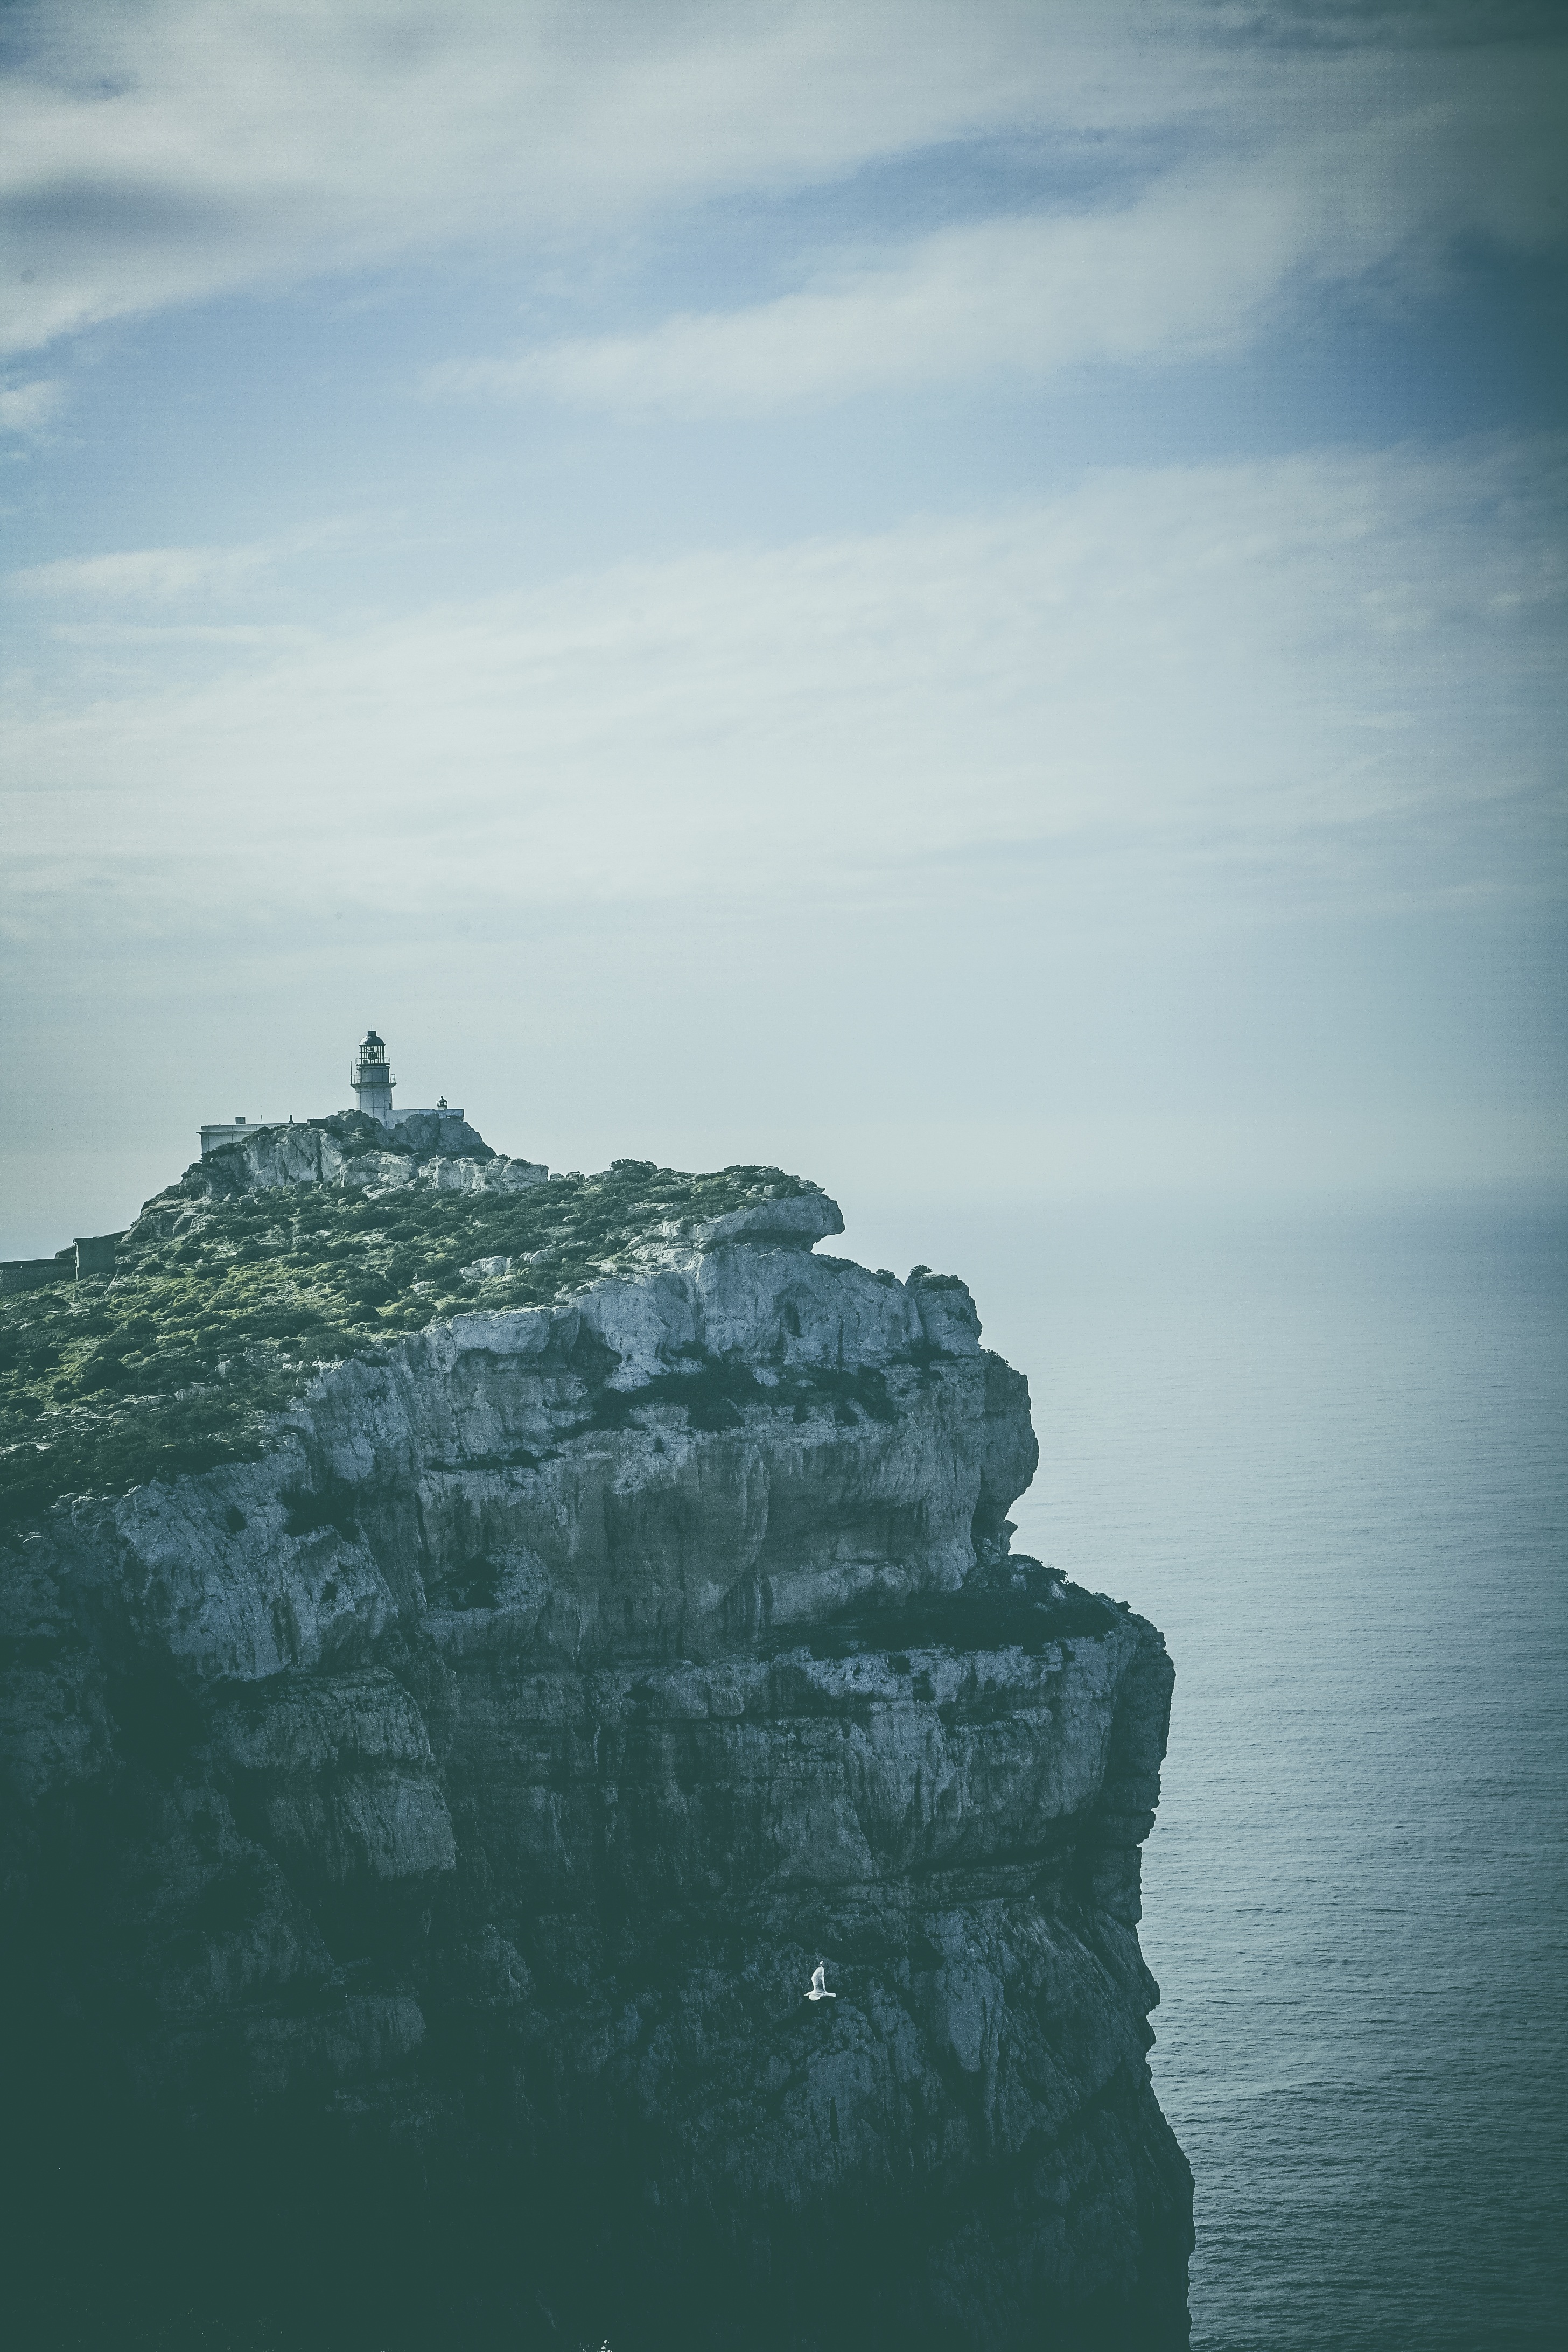
beach, landscape, sea, coast, water, nature, rock, ocean, horizon, mountain, cloud, lighthouse, sky, shore, wave, summer, cliff, dusk, reflection, mediterranean, tower, holiday, bay, italy, terrain, tourists, boats, booked, cape, sardines, landform, by the sea, steinig, atmospheric phenomenon